Ibn al-Haytham

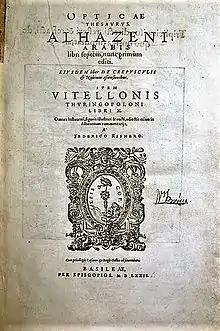
Cover page of the Latin translation of "Kitāb al-Manāẓir"

Alhazen made significant contributions to optics, number theory, geometry, astronomy and natural philosophy. Alhazen's work on optics is credited with contributing a new emphasis on experiment.